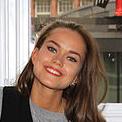
Age: 17